Hans Tropper

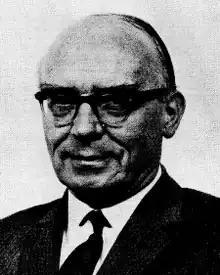
Portrait of Hans Tropper displayed in the seminar room of Queen Mary College

Hans Tropper (1905–1978) was an Austrian Professor of Electrical Engineering with research interest in breakdown strength of liquid insulation. The ‘Hans Tropper Memorial Lecture’ is held in his honour to open each IEEE International Conference on Dielectric Liquids. He also briefly worked for "Elin Aktiengesellschaft fur Elektrische Industrie".